Free Church of Scotland (since 1900)

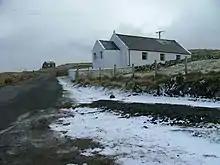
Free Church in Kilmaluag on Skye

Typically, Free Church services are at 11 am and 6 pm on Sunday Sabbath, or the Lord's Day. A typical order of service is: